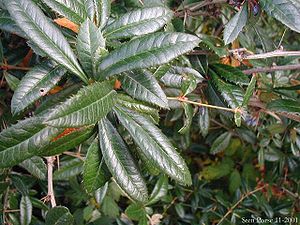
Julianes berberis
Julianes berberis i november.
Julianes berberis i november.
Julianes berberis er en stedsegrøn busk med en stivgrenet, opret vækstform.